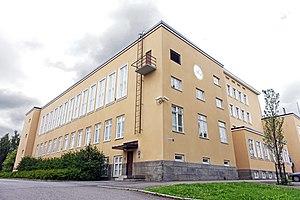
Nekala est le quartier numéro 24 de Tampere en Finlande.